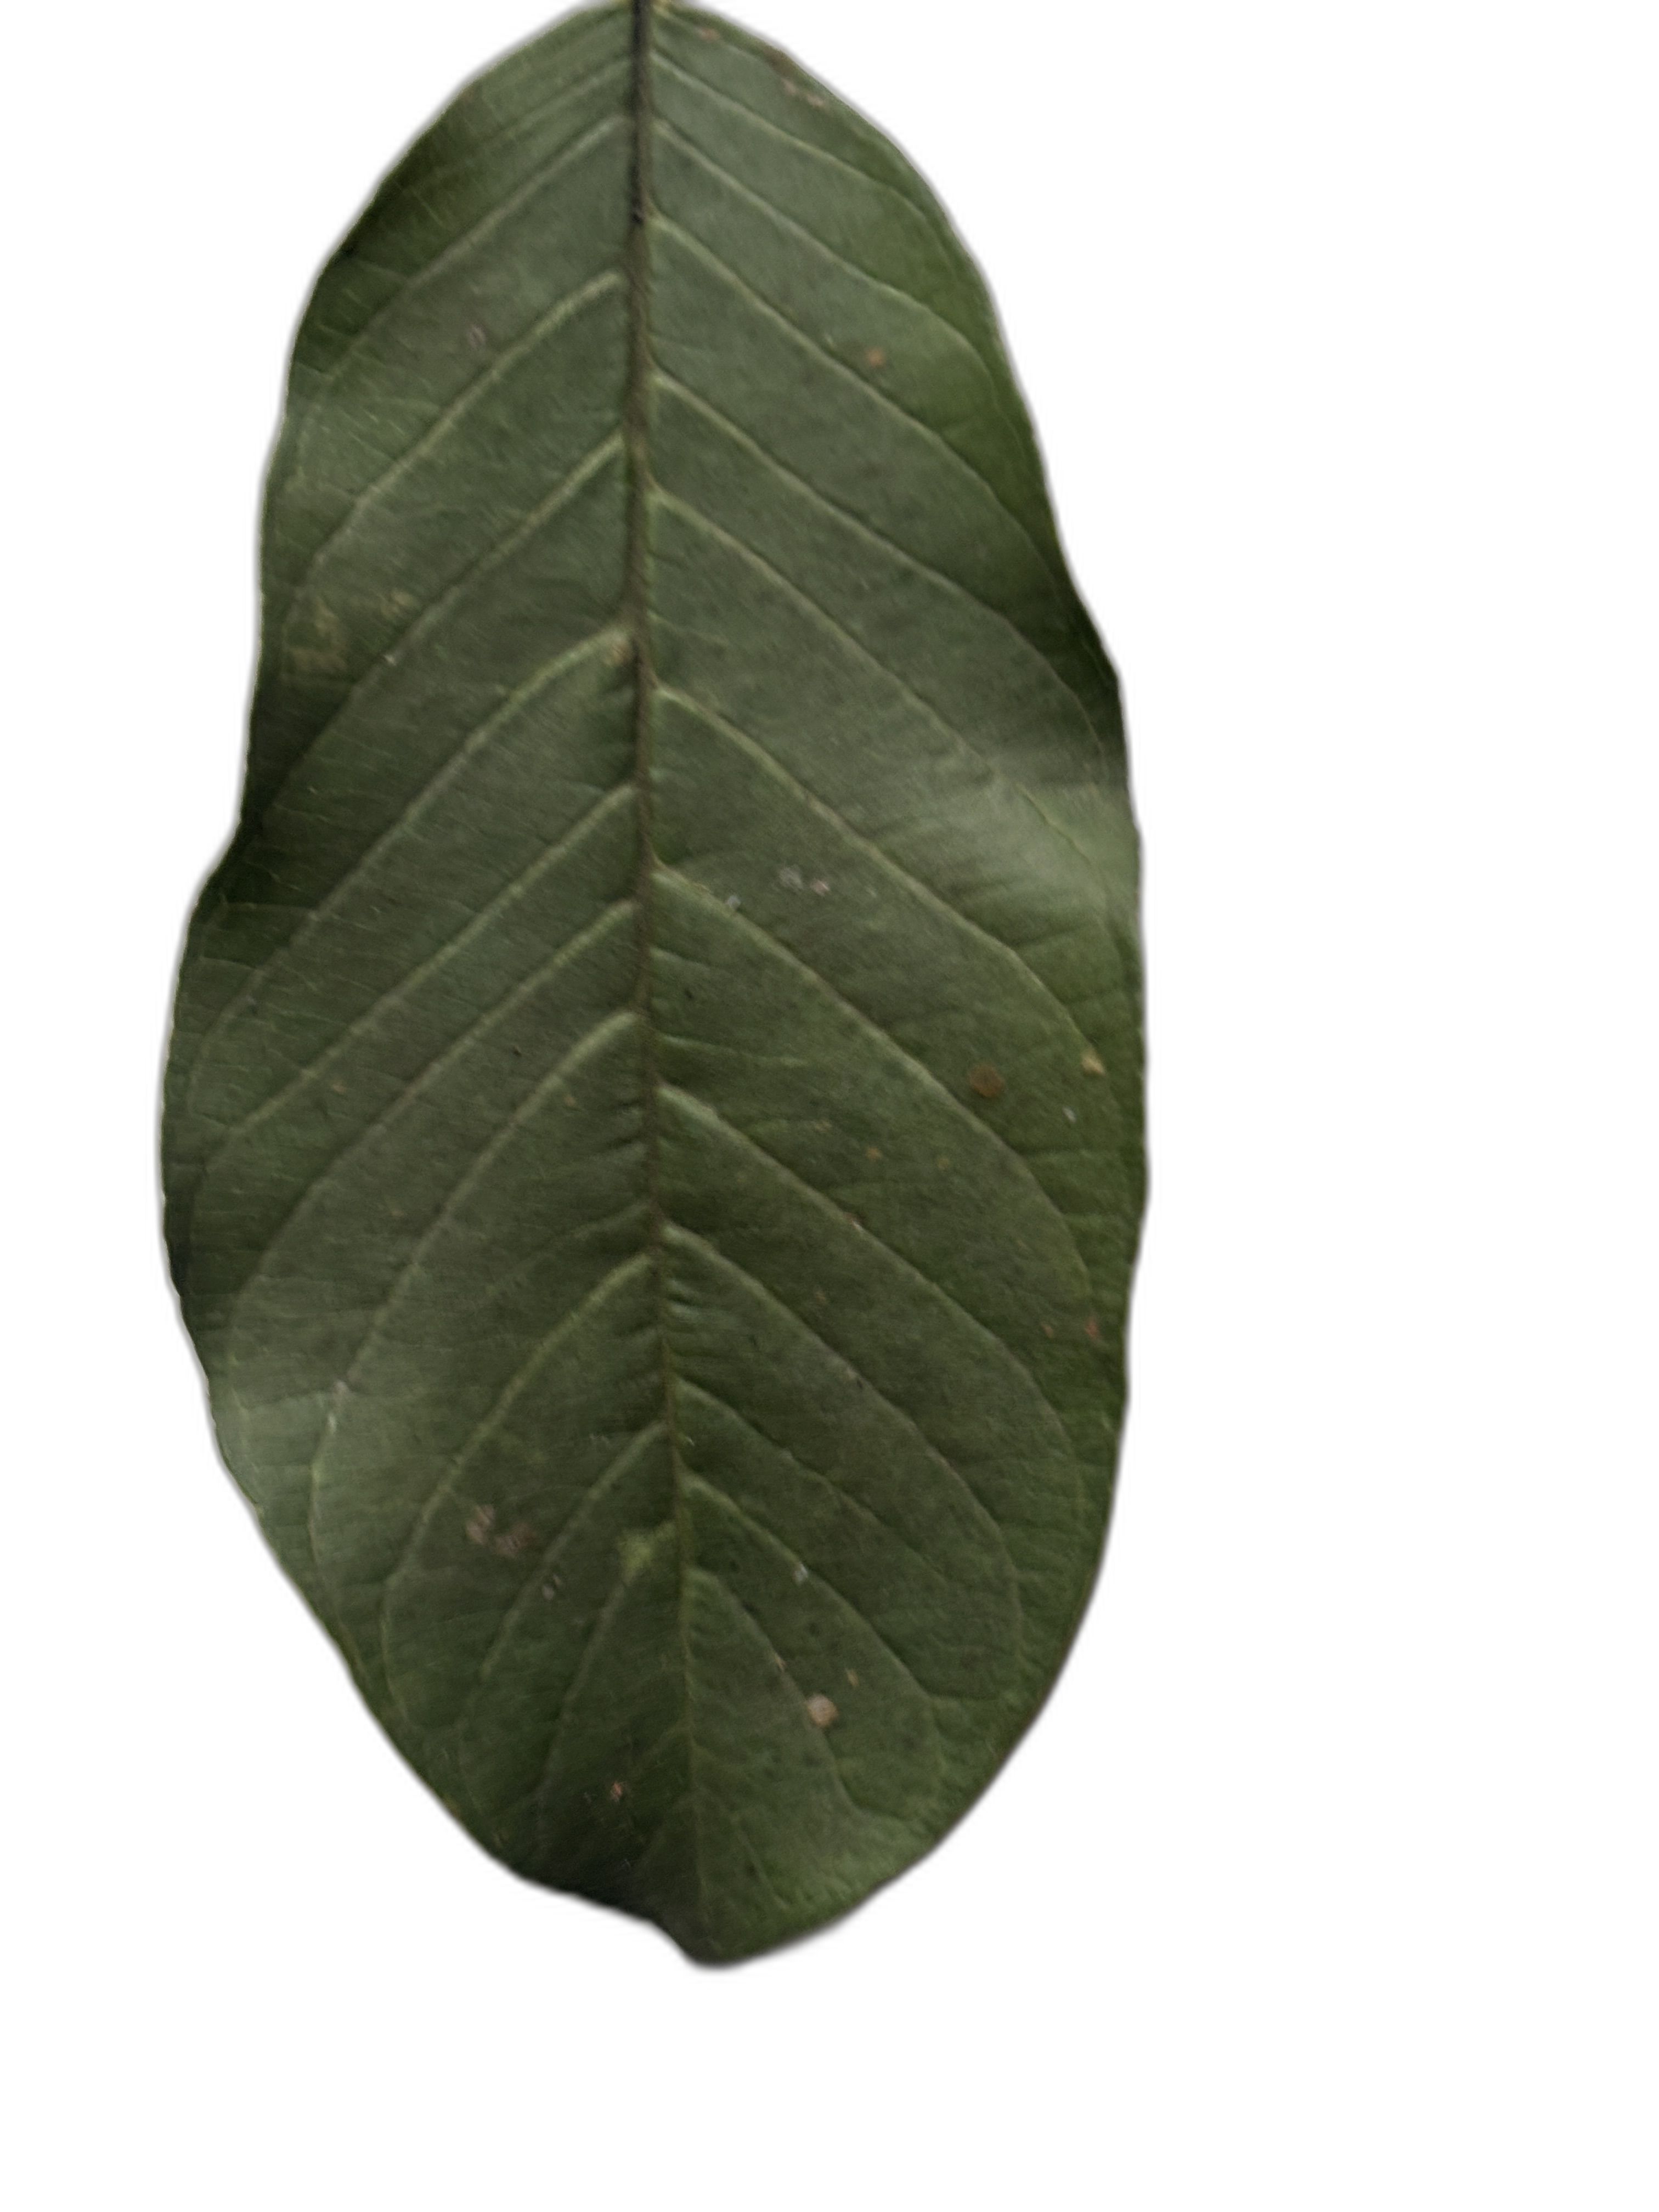
Plant part: leaf
Disease: Healthy